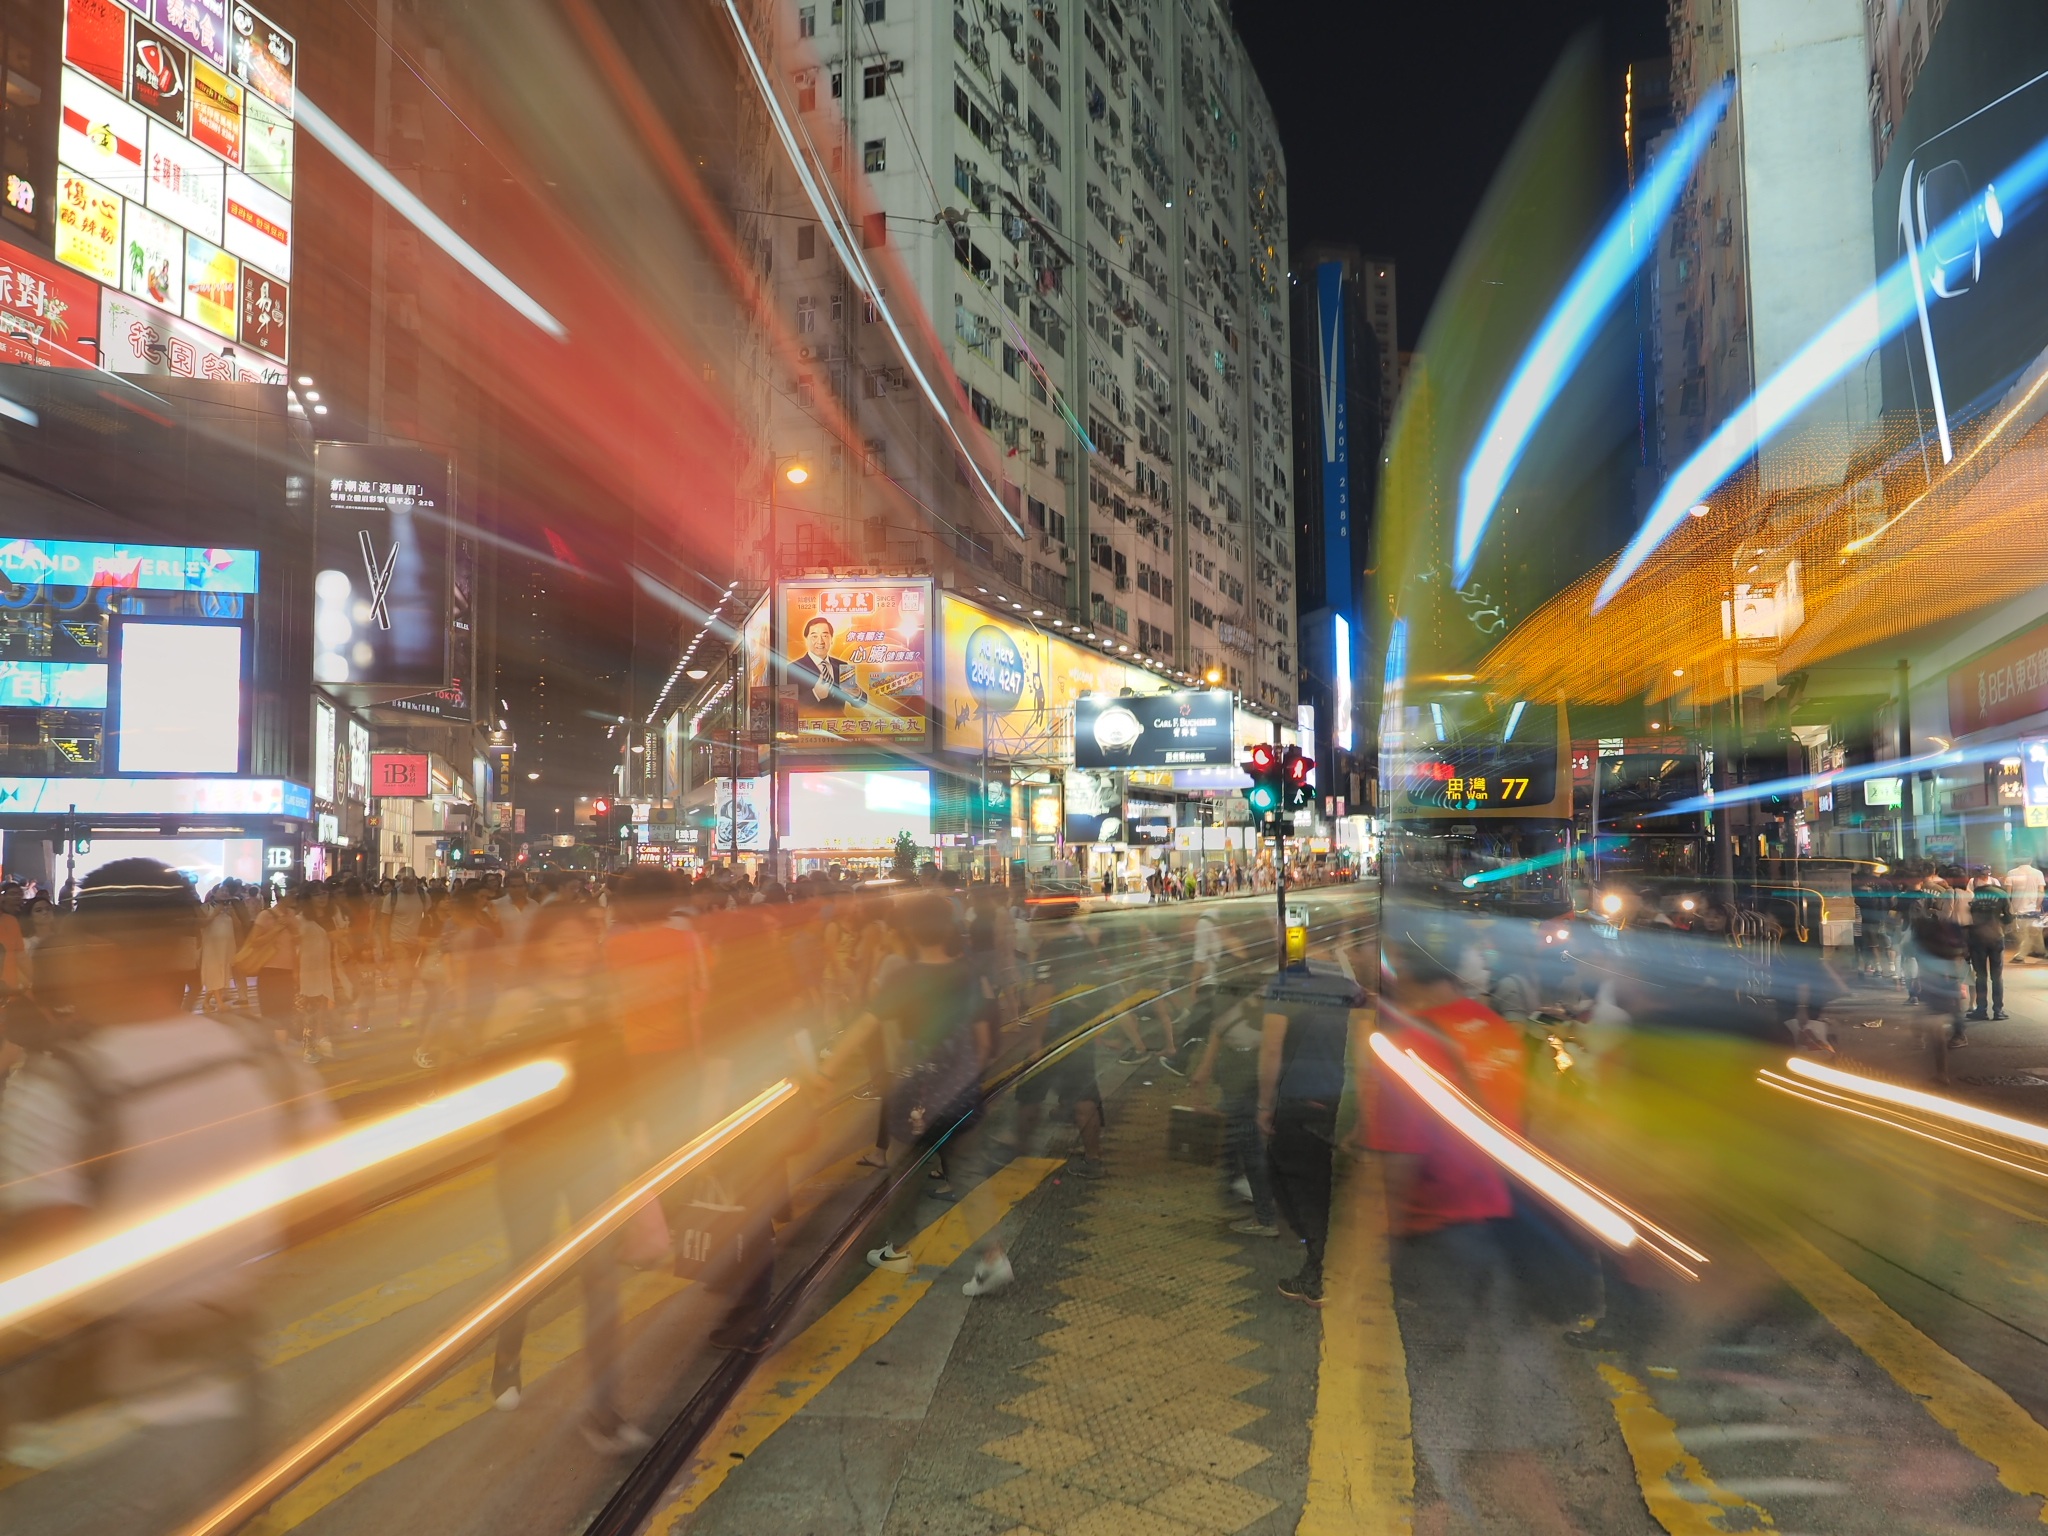
road, traffic, street, night, city, cityscape, public transport, infrastructure, metropolis, retail, urban area, metropolitan area